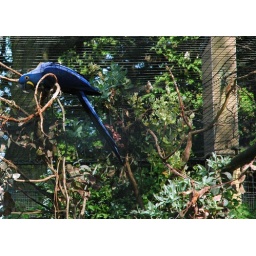
Shout "who's a pretty boy then" at me in a stupid parrot voice once more